Spanish attempts to reconquer Mexico

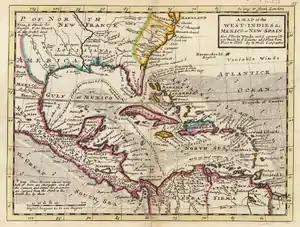
Map of the West Indies, with Cuba in the center, drawn by Herman Moll in 1736.

Despite the victory of Mexico over the last Spanish bastion in Ulúa, Spain refused to recognize the Treaty of Córdoba and hence the independence of Mexico.